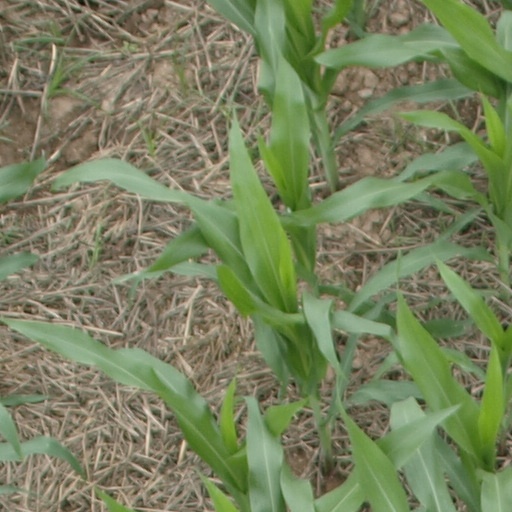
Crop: maize; corn